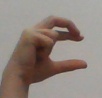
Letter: thal